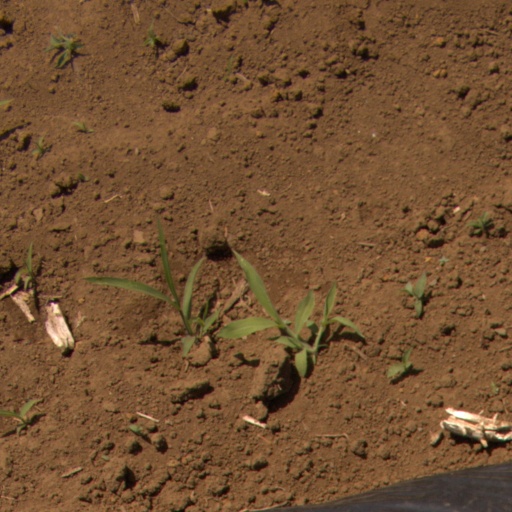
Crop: Jerusalem artichoke